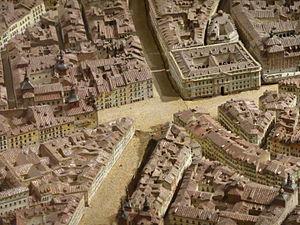
Le Musée d'histoire de Madrid, fondé en 1929 est situé au centre de Madrid. Il occupe l'édifice de l'ancien Real Hospicio de San Fernando, construit par l'architecte Pedro de Ribera dans un style baroque. L'entrée principale est considérée comme l'une des œuvres les plus représentatives de l'architecture barroque civile espagnole.